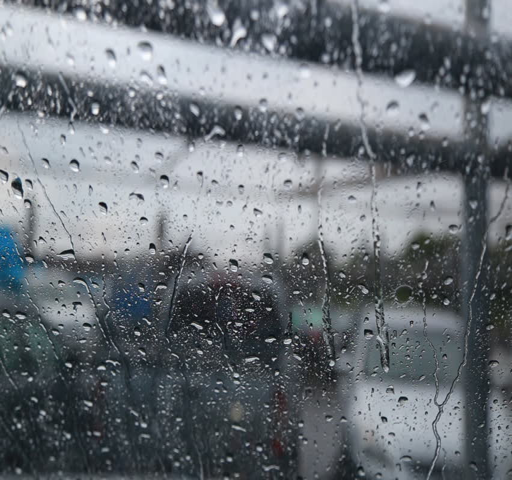
rain drops on the windshield